Saint Piran

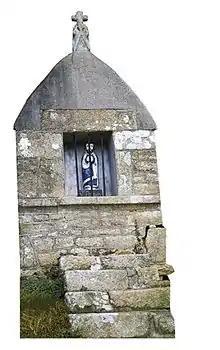
St Piran's Oratory at Trézilidé, Finistère

Piran was reportedly executed by Theodoric or Tador, King of Cornwall in 480, about the time of Vortigern (Usher's Prim. 869). It is also said that at his death, the remains of the Blessed Martin the Abbot which he had brought from Ireland were buried with him at Perranzabuloe.